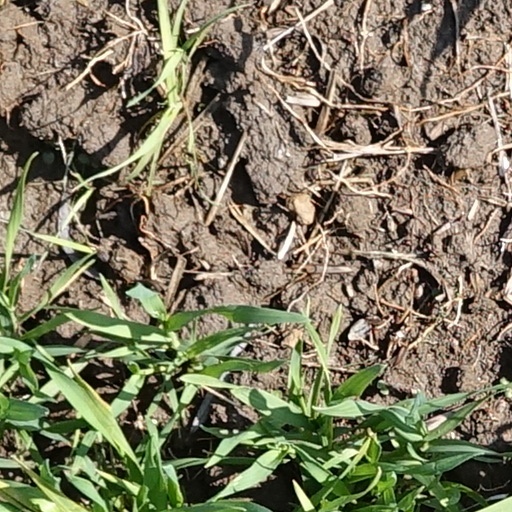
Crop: wheat